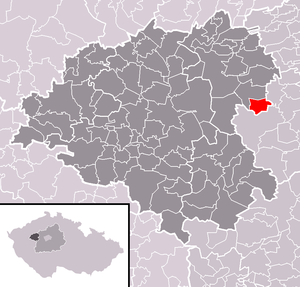
Rynholec est une commune du district de Rakovník, dans la région de Bohême-Centrale, en République tchèque. Sa population s'élevait à 997 habitants en 2020.